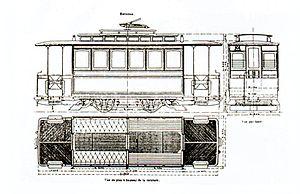
Automotrice du tramway du Havre
Le tramway du Havre fut construit lorsque la municipalité chercha, comme beaucoup de villes françaises à la fin du XIXᵉ siècle, à s'équiper d'un mode de transport urbain moderne capable de multiplier les possibilités de déplacement de ses habitants. Le tramway, inauguré au Havre en 1874, d'abord à traction hippomobile, puis électrique, remplit ses fonctions jusqu'à la Première Guerre mondiale, transportant plus de 20 millions de personnes en 1913.